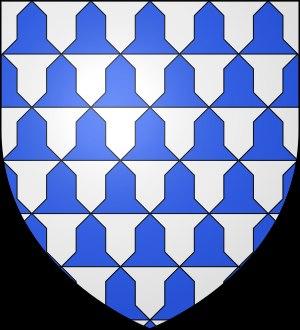
Le fief de La Roche-Bernard, paroisse de Nivillac, baillie de Nantes, en qualité de baron, fut tenu chronologiquement par les :
Liste des seigneurs de la Roche-en-Savenay. Le fief fut tenu chronologiquement par les :